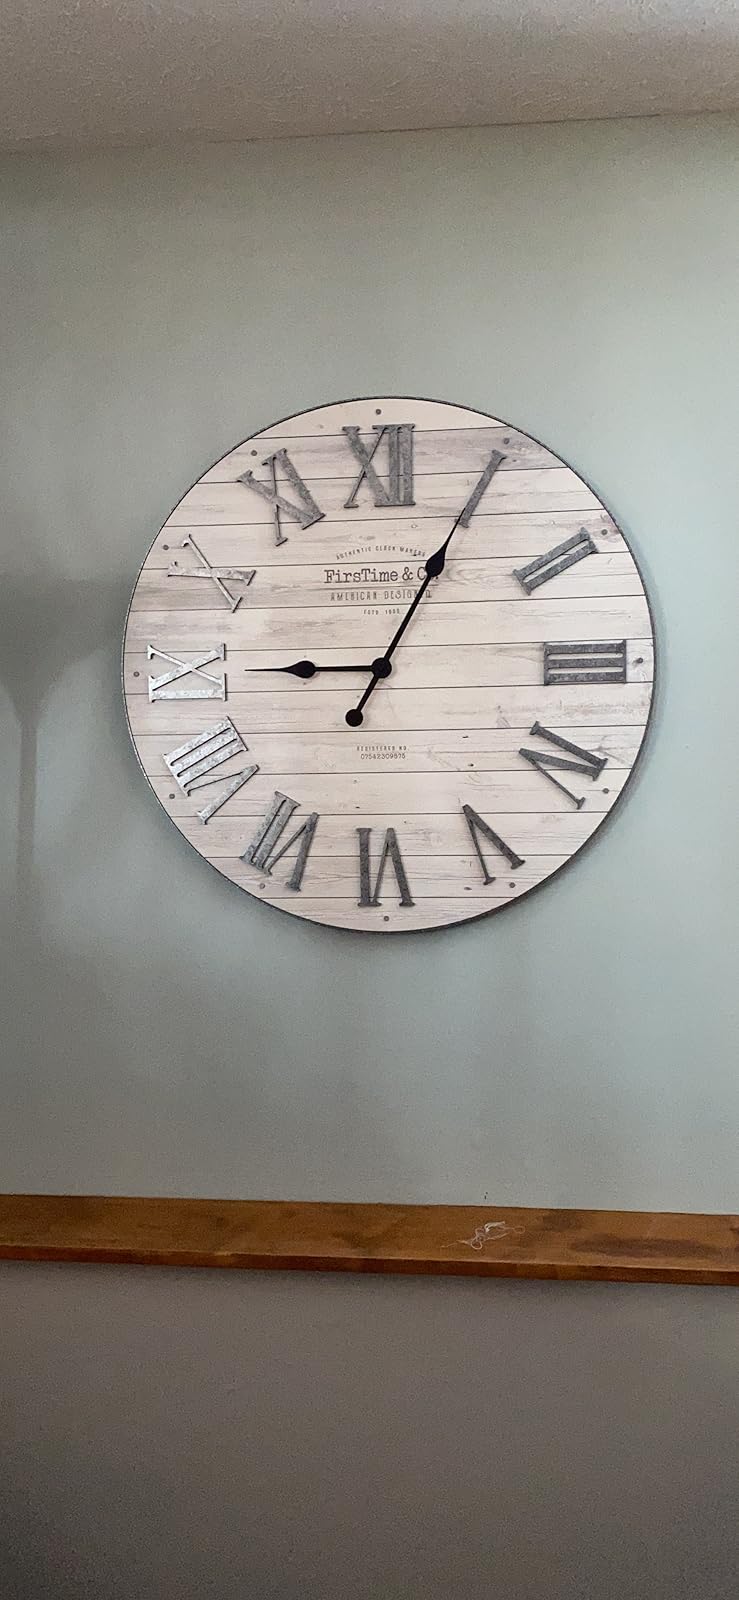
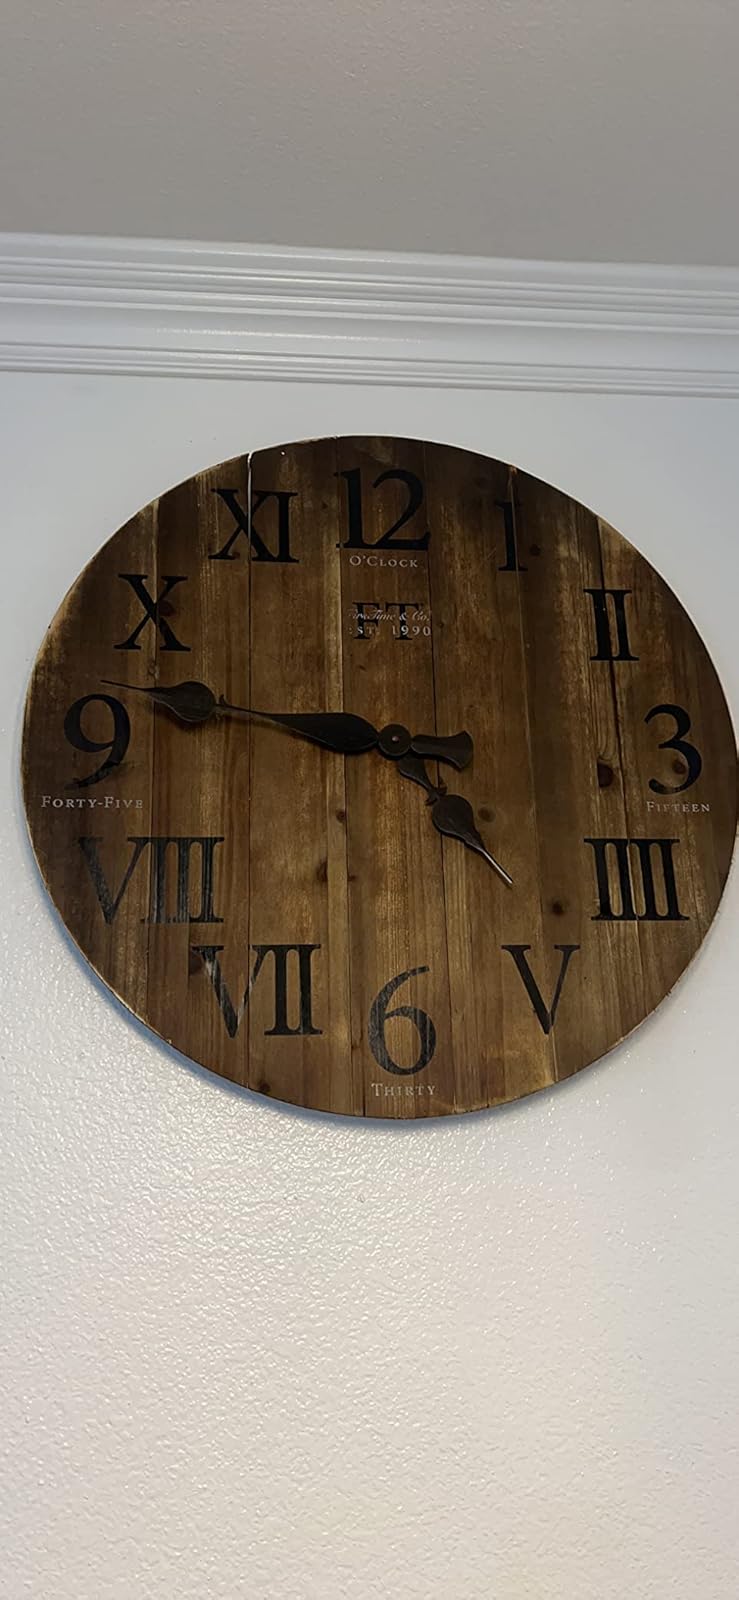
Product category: clock
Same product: no